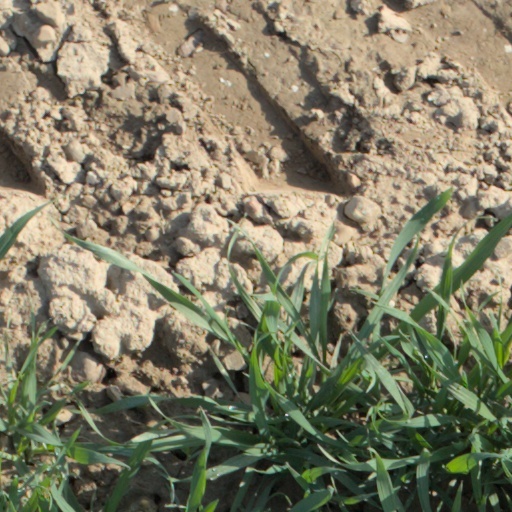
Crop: wheat